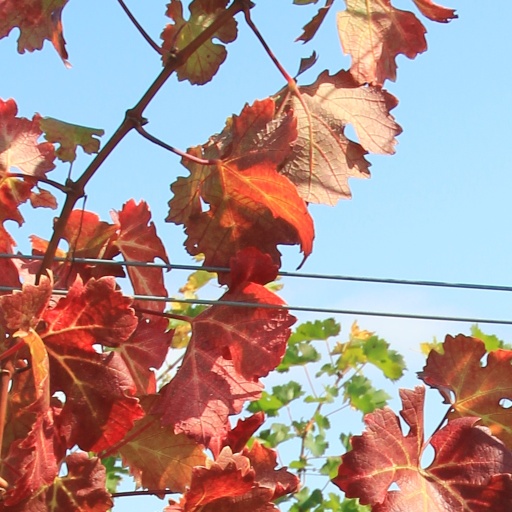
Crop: grape